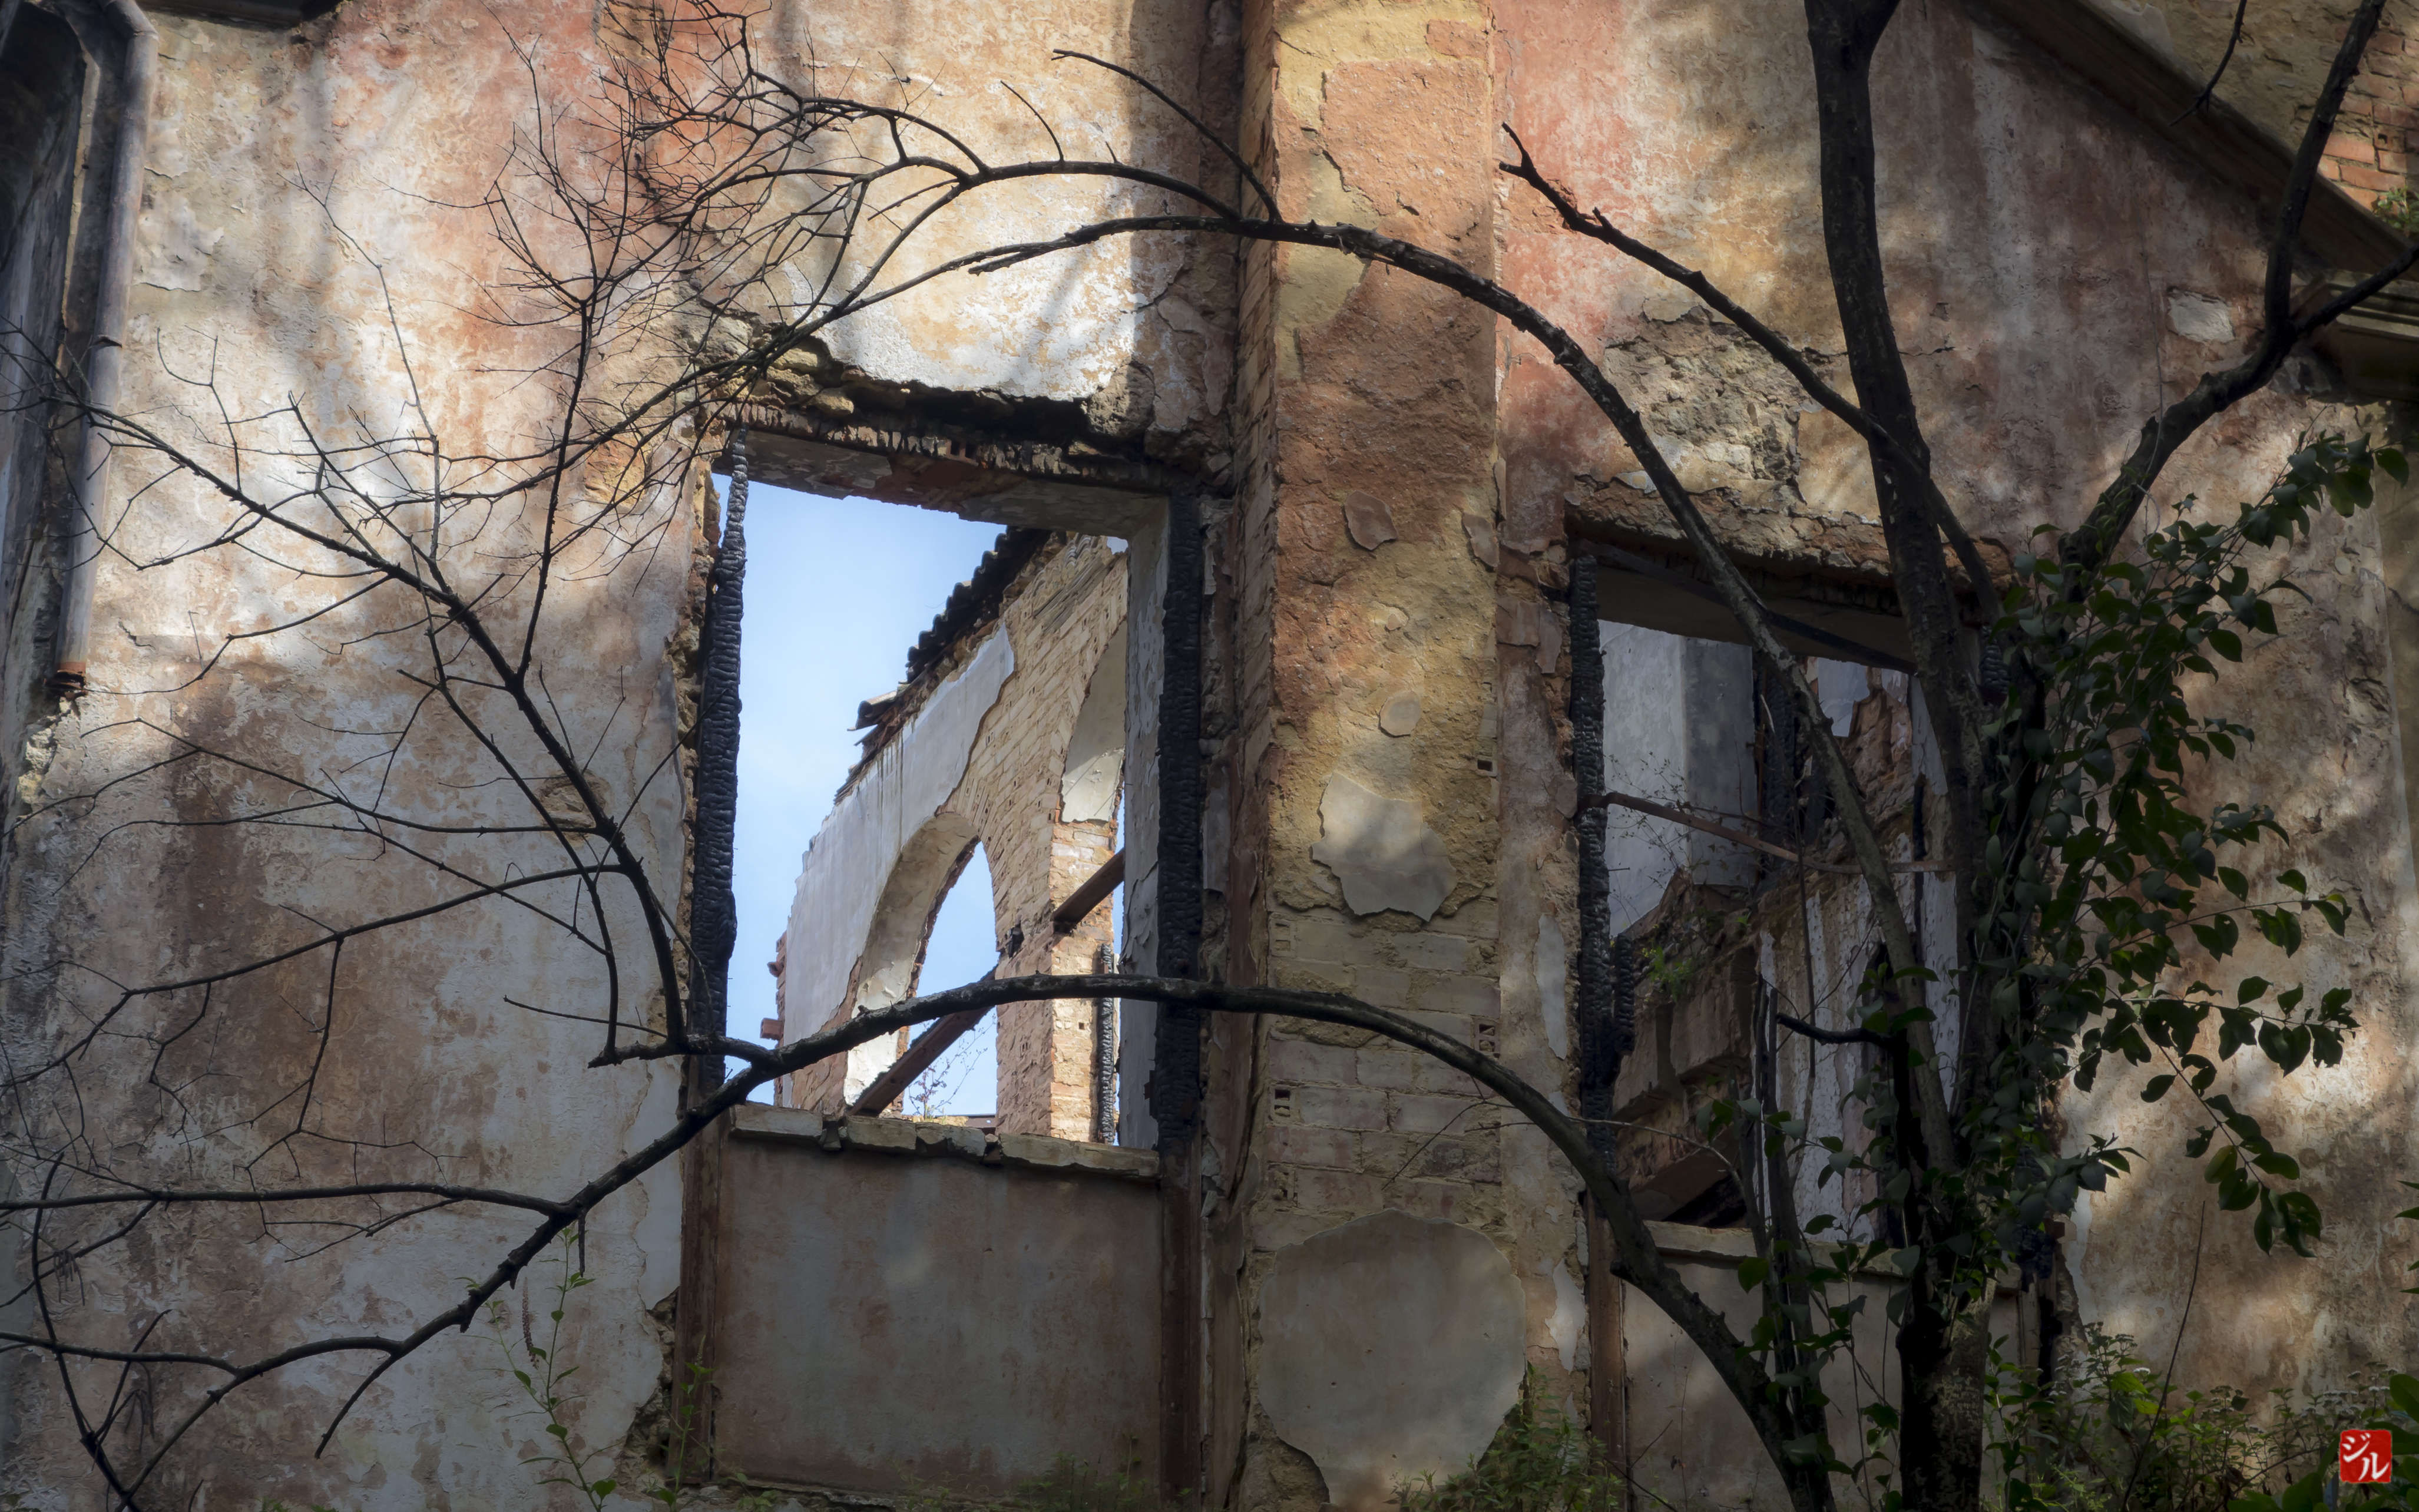
tree, house, window, wall, autumn, chapel, art, ruins, urban area